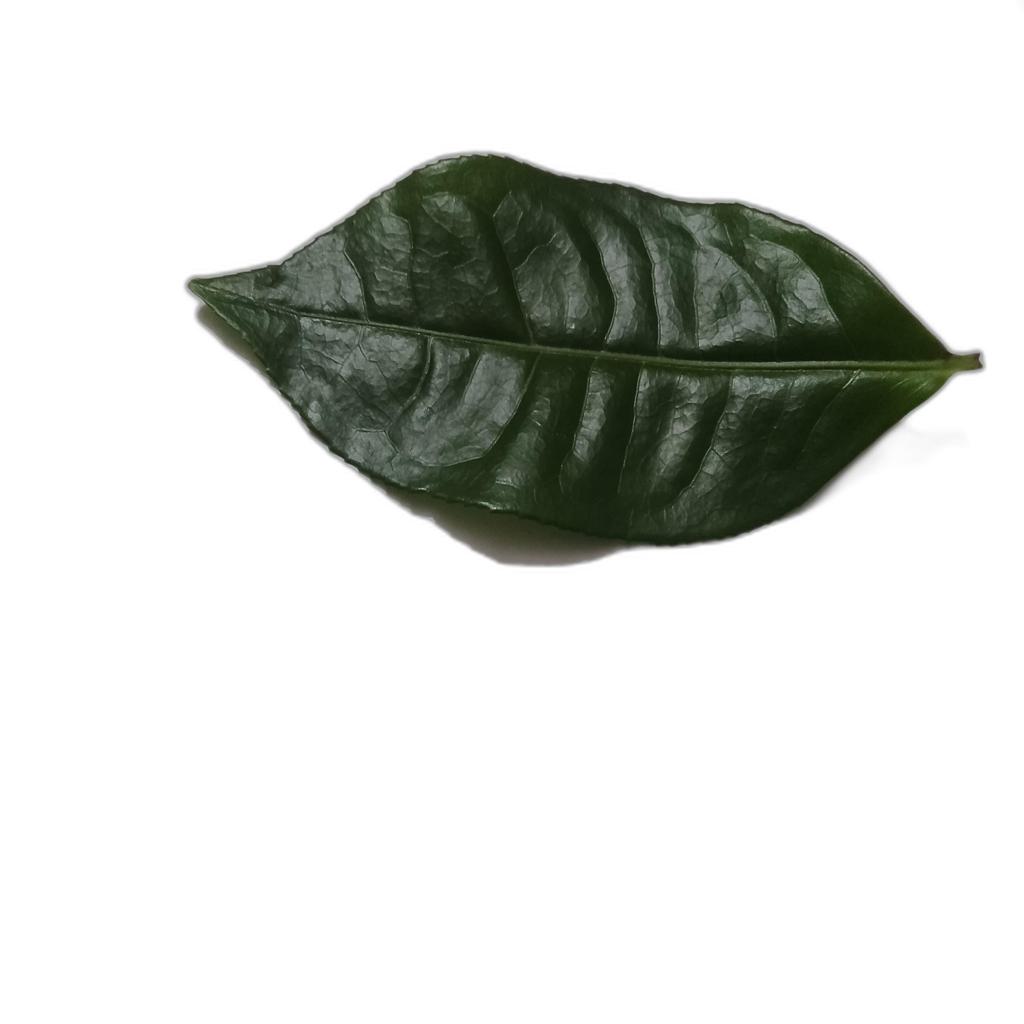
Label: Healthy